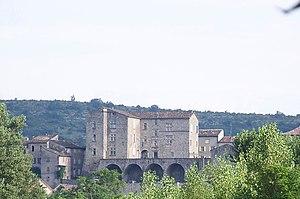
Joyeuse dans le département français de l'Ardèche
Le château de Joyeuse fut construit sur l'emplacement d'un ancien fort, vers 1540 par Jean de Saint Sauveur, vicomte de Joyeuse, père de Guillaume II, Grand-père d'Anne de Joyeuse.
Joyeuse est une commune française, située dans le département de l’Ardèche en région Auvergne-Rhône-Alpes.
La liste des châteaux de l'Ardèche recense de manière non exhaustive les mottes castrales ou châteaux de terre, les châteaux, château fort ou château de plaisance, les châteaux viticoles, les maisons fortes, les manoirs, situés dans le département français de l'Ardèche. Il est fait état des inscriptions et classements au titre des monuments historiques.